MLS Cup 2012

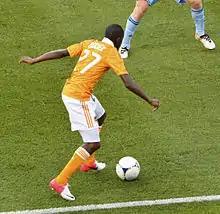
Honduran international, Oscar Boniek García, scored the opening goal of the second leg in the Eastern Conference championship.

A week later, the second leg of the Conference Finals, commenced, with United hosting the Dynamo at Robert F. Kennedy Memorial Stadium in Washington, D.C. In front of a season-record crowd of 20,015, the match was closely knitted for the first 20 minutes, before United began to dominate possession throughout the match, requiring Houston's Hall to make a couple acrobatic saves in the first half, primarily off of shots from United's Chris Korb and Branko Boskovic. Eleven minutes prior to halftime, Houston found themselves on a counterattack, as Adam Moffat successfully managed to penetrate the left flank of United's back line, sliding a pass to García. García, drilled the ball past United's Bill Hamid giving Houston a very likely series-clinching goal, leading 4–1 on aggregate. Plagued with injuries, United's depleted attack failed to generate much offensive output until the 80th minute, when Boskovic dribbled past three Houston defenders and slotted the match-tying goal, slashing Houston's series lead to two goals.